Tootu Madike

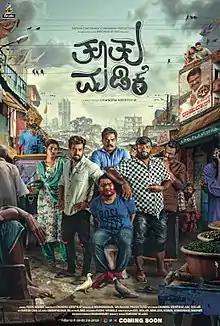
Tootu Madike First Look

Tootu Madike is a 2022 Indian Kannada language comedy suspense film written and directed by Chandra Keerthi and produced under Sarvata Cine Garage and Giri Basava Productions in association with SpreadOn Studio. It stars Pramod Shetty, Chandra Keerthi, and Paavana. Apart from directing and acting in the film Chandra Keerthi wrote the script and the story of the film. The dialogues are written by Raghu Niduvalli. The cinematography and music handled by Naveen Challa and Swamynathan RK respectively.